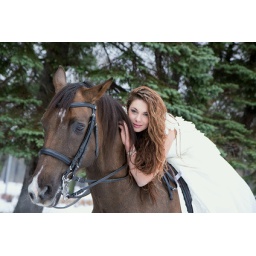
Image of a girl in a white dress on a horse